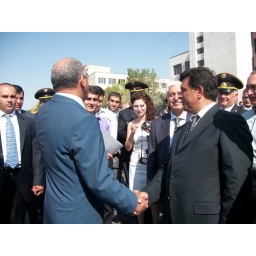
Emergency employees mark their holiday in new office building 100_0544